Water supply and sanitation in Namibia

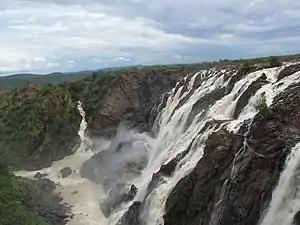
The Cunene River, shown here at the Ruacana Falls at the Namibian-Angolan border, is an important water source for Northern Namibia.

The water from perennial (permanently flowing) rivers used in Namibia corresponds to the small share of Namibia in its border rivers. The actual abstractions as of 1999 (latest available data) were 23 million m from the Cunene River at Ruacana, 49 million m from the Orange River at Noordoewer, 22 million m from the Okavango River (that flows through Namibia in the Caprivi Strip) at Rundu, and 7 million m from the Zambezi River. Namibia has agreements in place with Angola and South Africa about the sharing of the Cunene and Orange Rivers respectively. The water allocation from the Cunene River is 180 million m and thus far larger than the amount withdrawn.